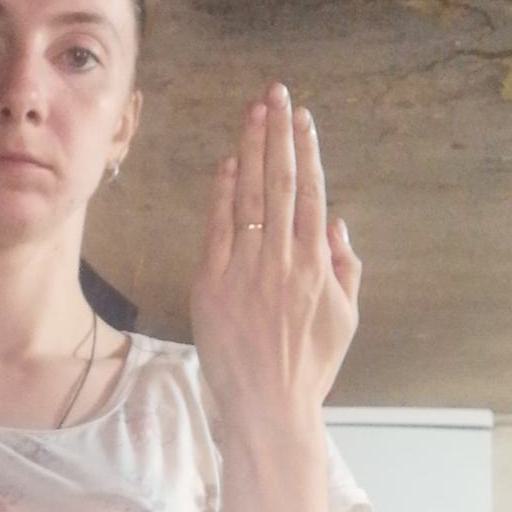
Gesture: stop_inverted